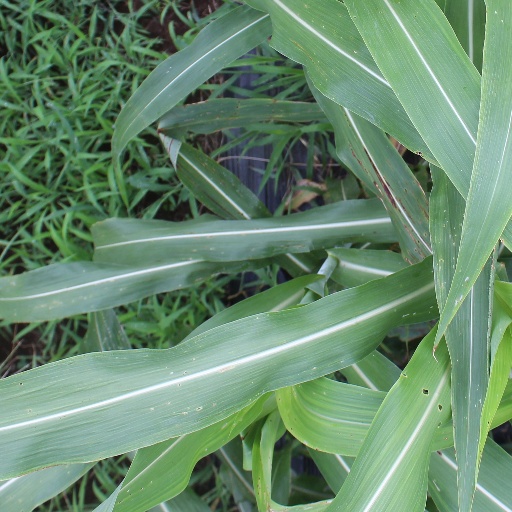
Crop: sorghum